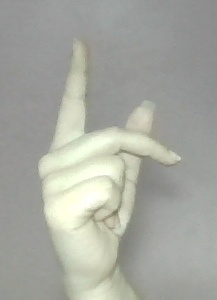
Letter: dha